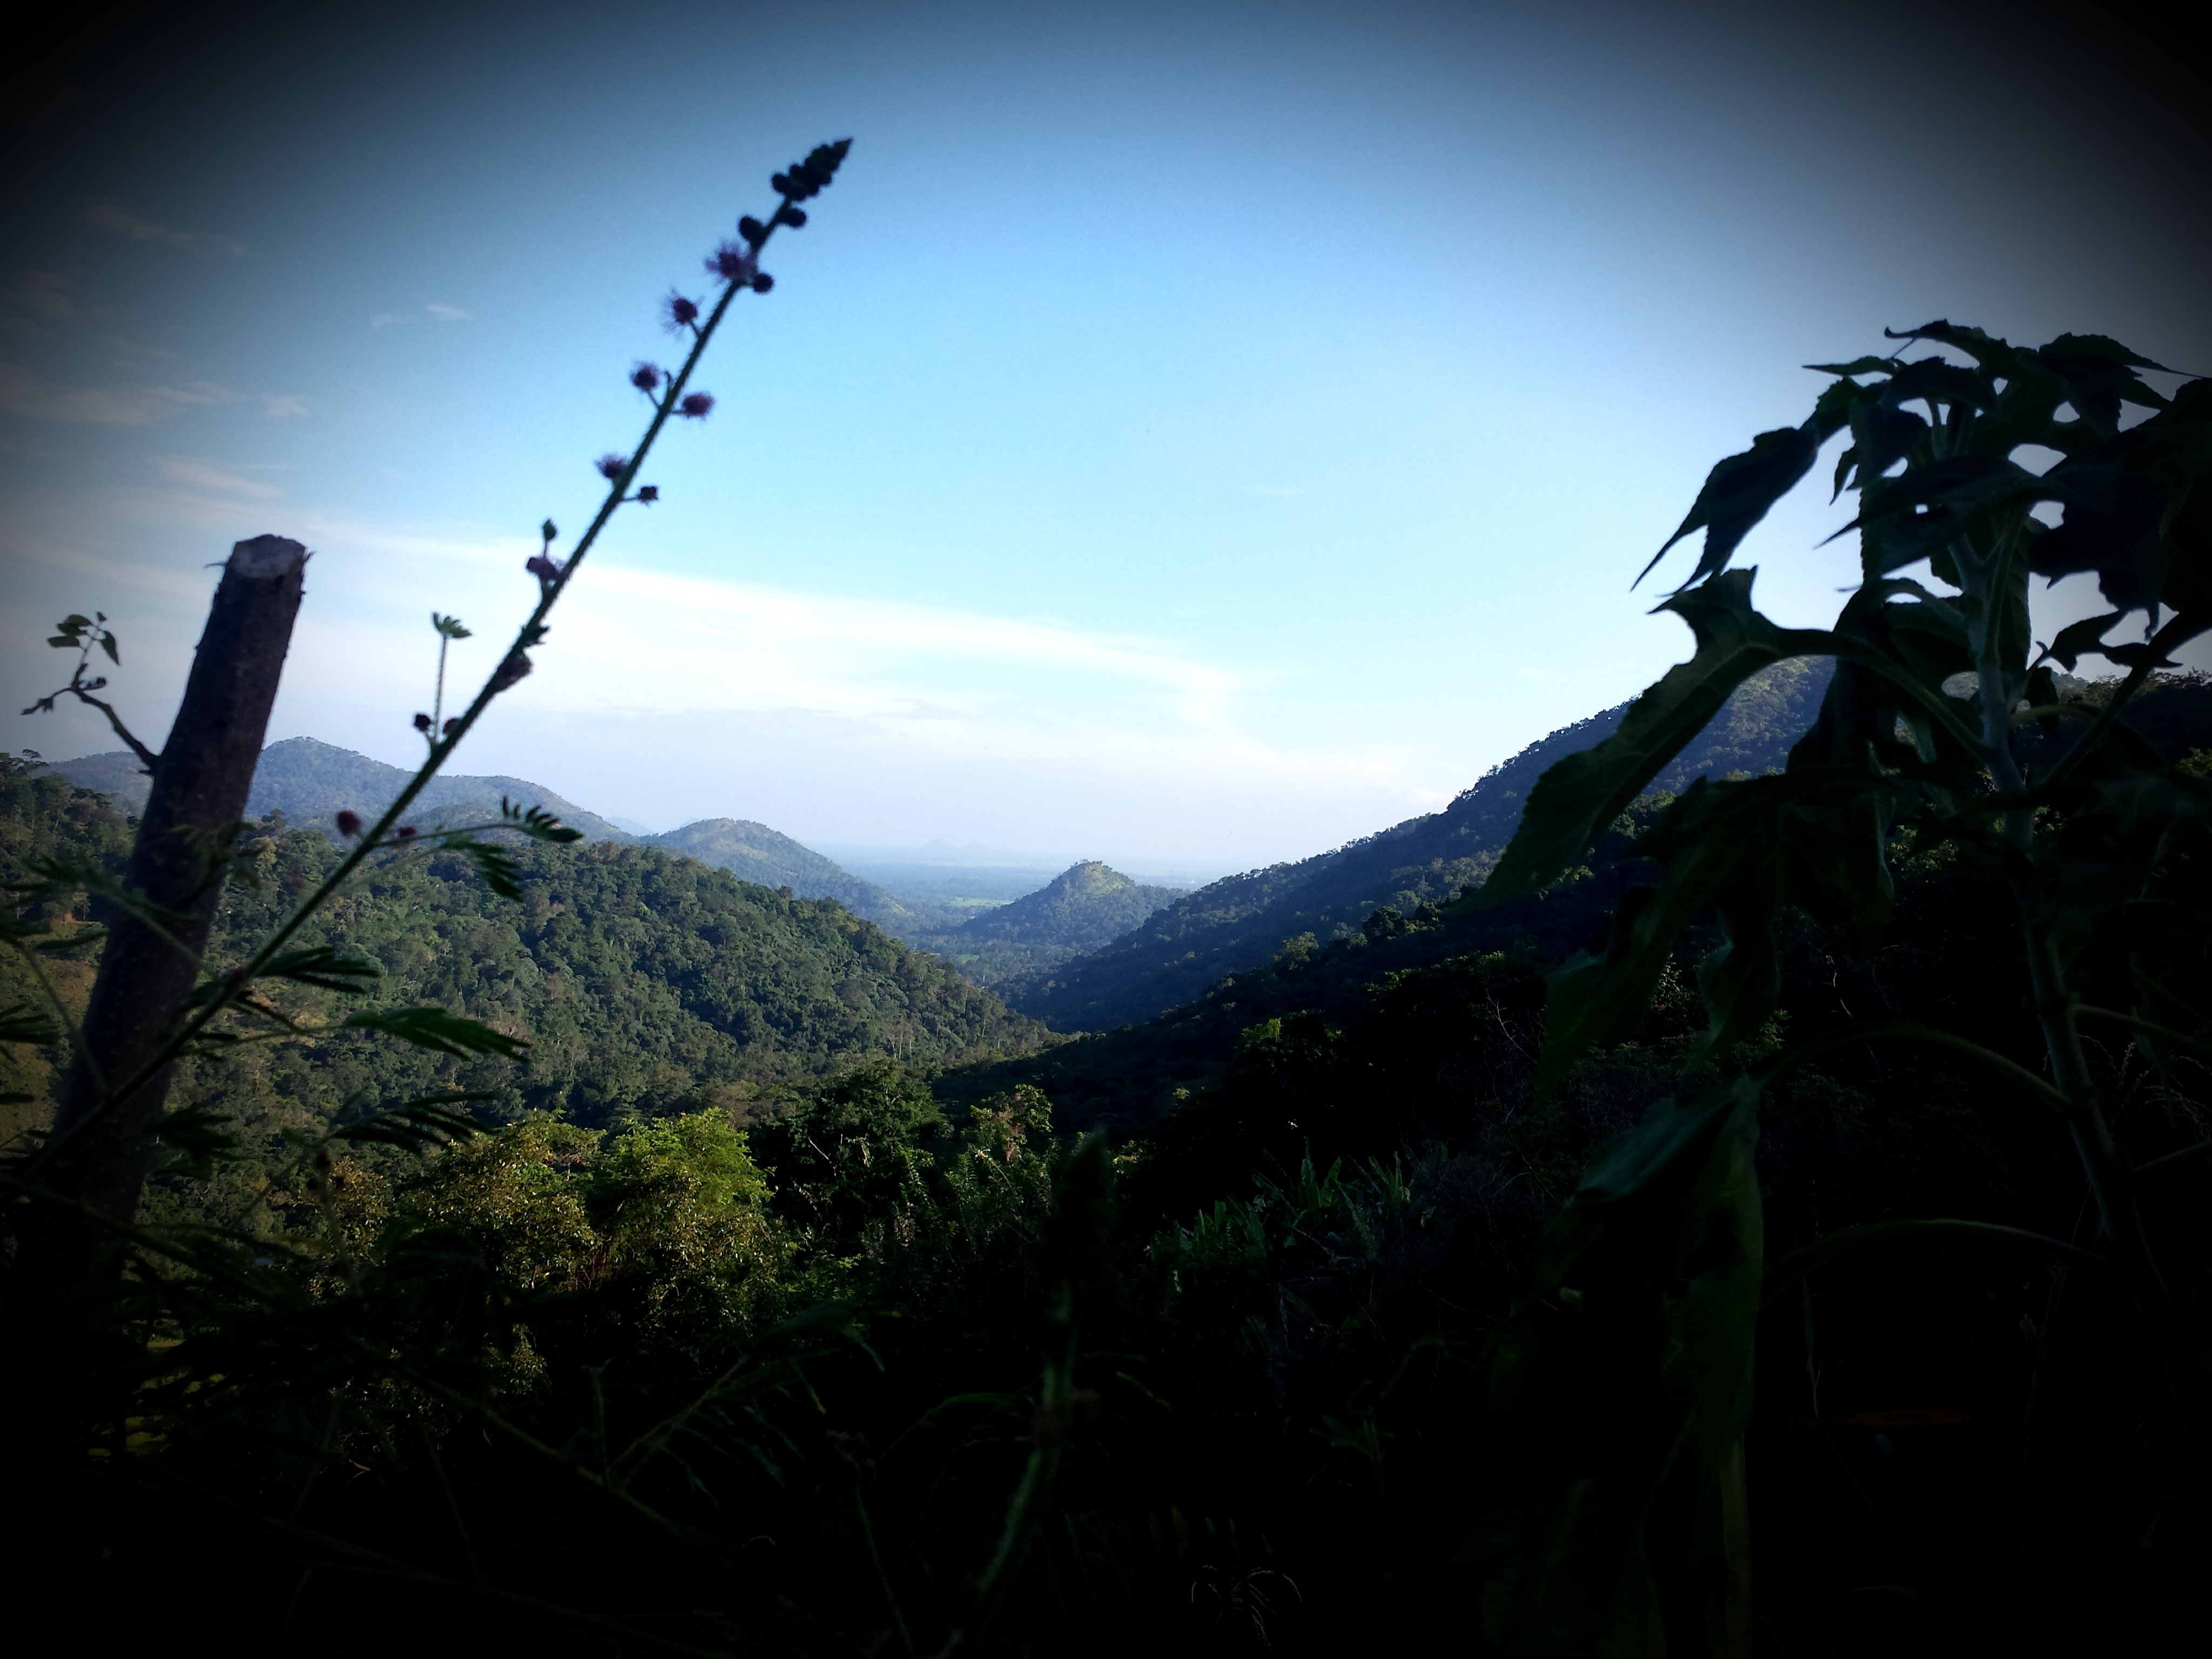
nature, forest, mountain, sky, sunlight, morning, hill, flower, mountain range, landform, geographical feature, atmospheric phenomenon, mountainous landforms